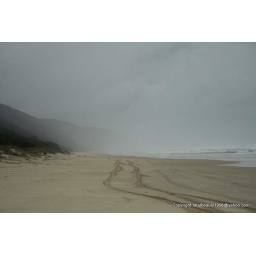
car tracks in the sand rainbow beach